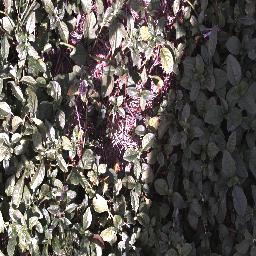
Label: negative